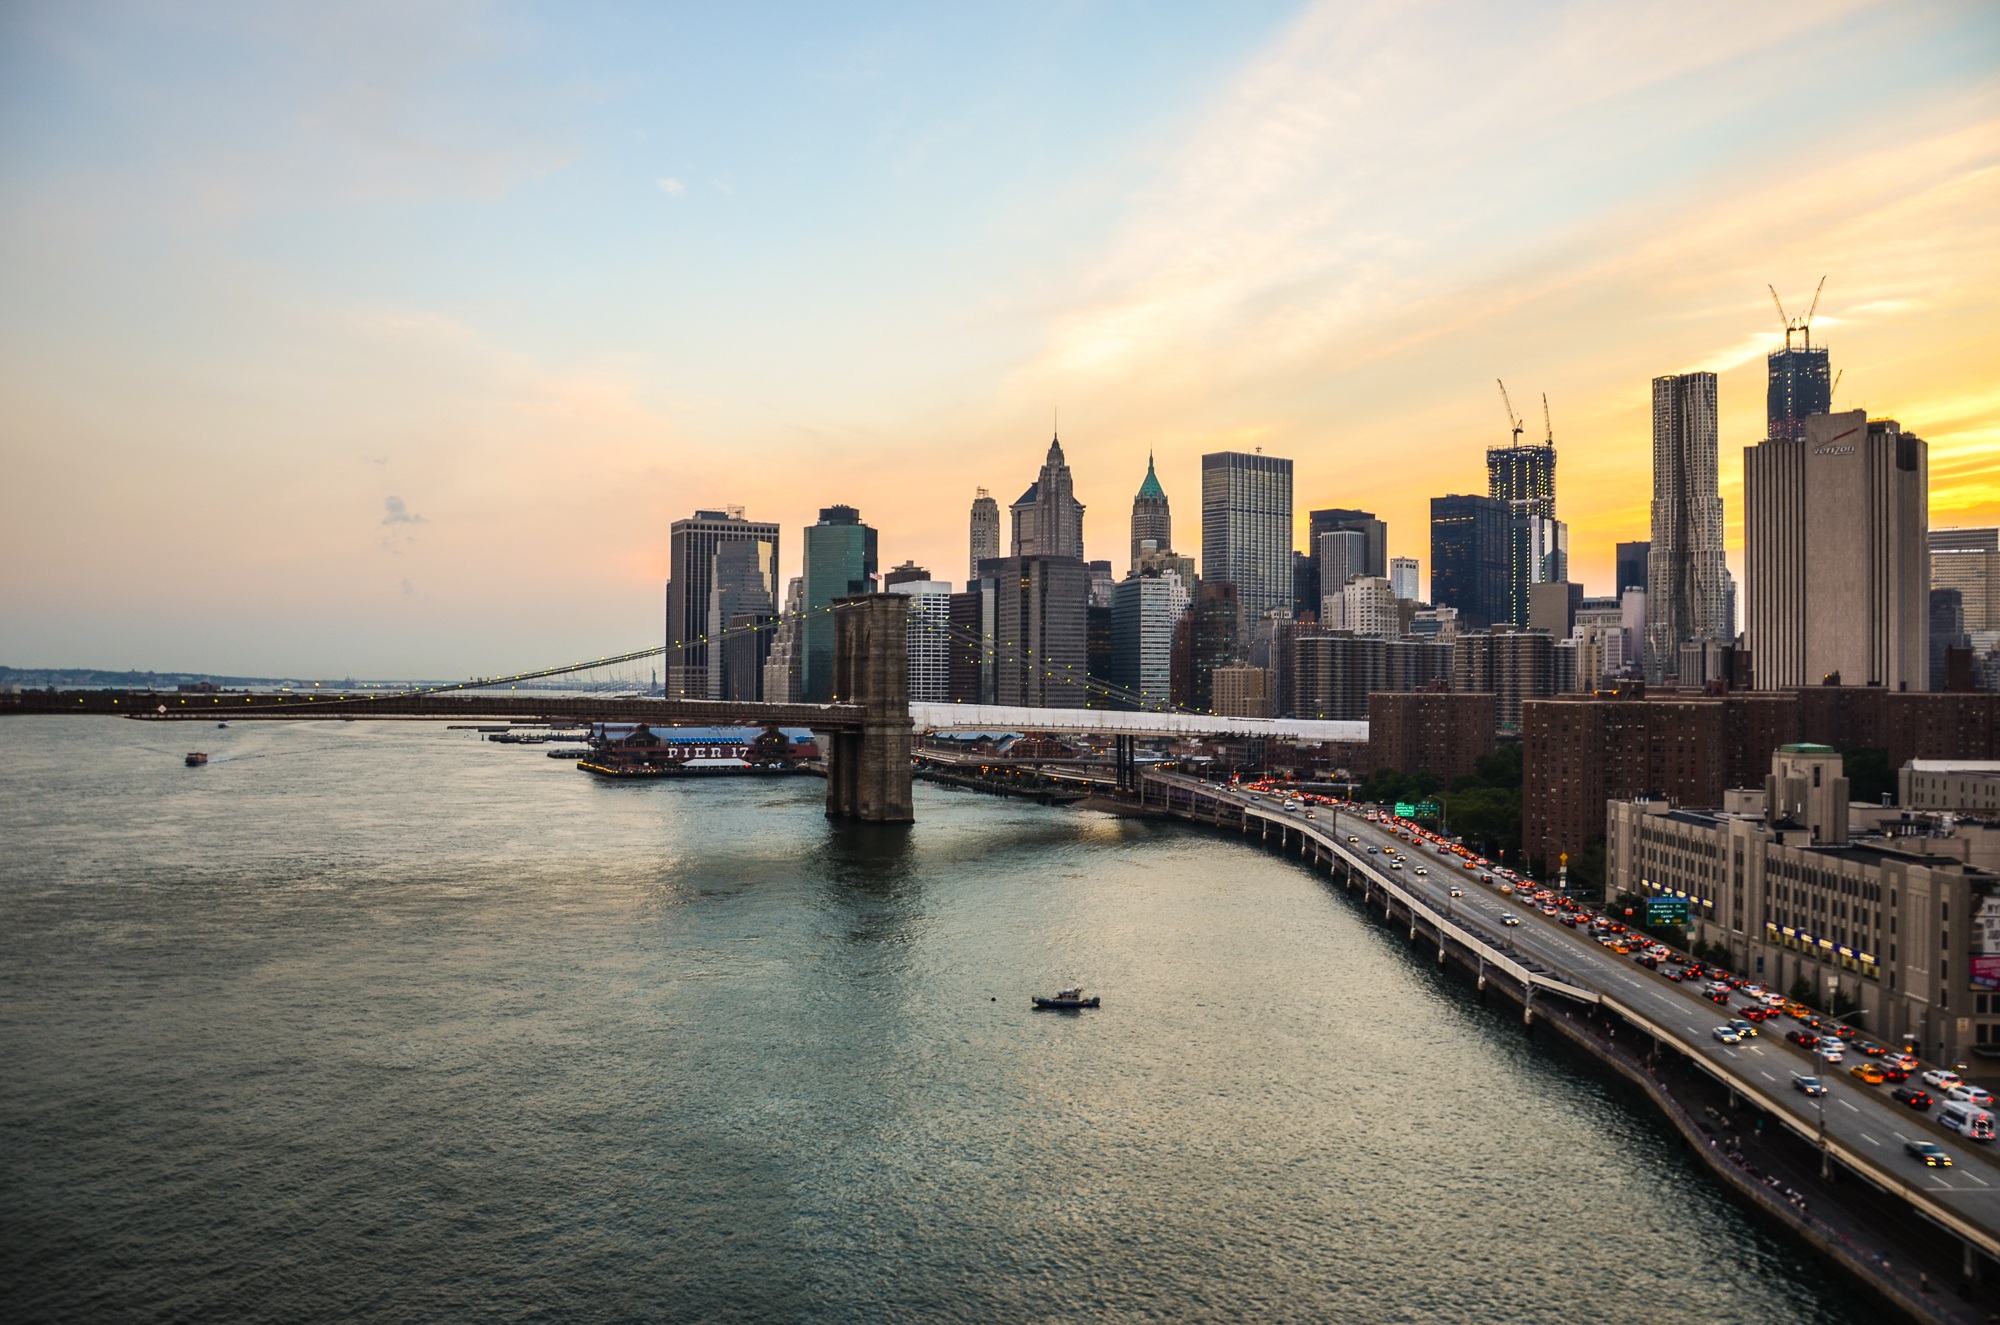
sea, horizon, architecture, sunset, bridge, skyline, morning, building, dawn, city, skyscraper, new york, river, manhattan, new york city, cityscape, panorama, downtown, dusk, evening, twilight, reflection, brooklyn bridge, nyc, usa, america, landmark, waterway, east river, skyscrapers, new, metropolis, cities, big apple, urban area, geographical feature, human settlement